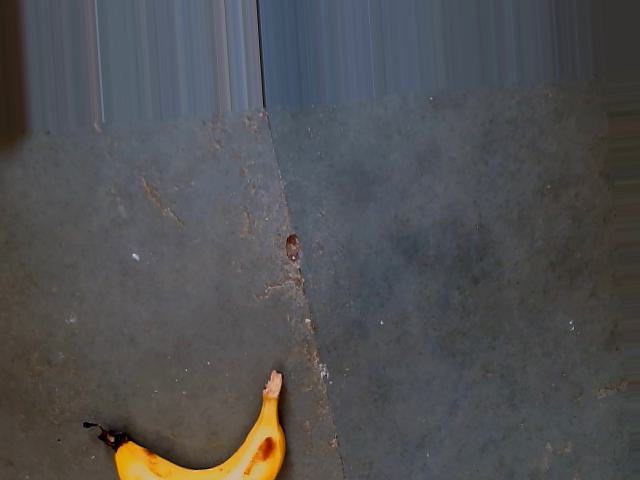
Label: Ripe_Banana